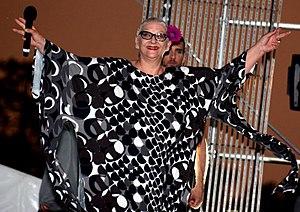
Desireless au concert ""La Folie des années 80"" à Enghien-les-Bains"
Desireless, nom de scène de Claudie Fritsch-Mentrop, née le 25 décembre 1952 à Paris, est une chanteuse française.